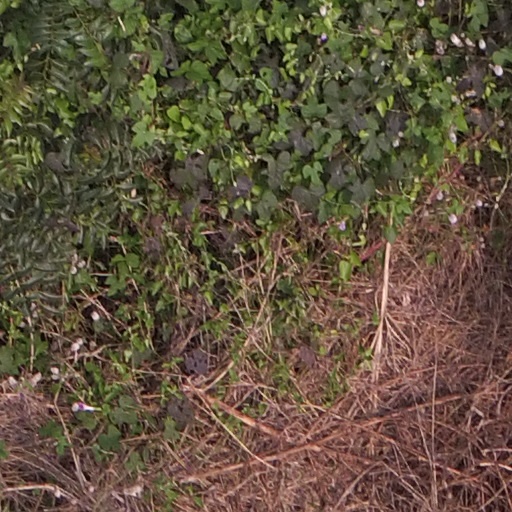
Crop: maize; corn